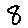
Label: 8